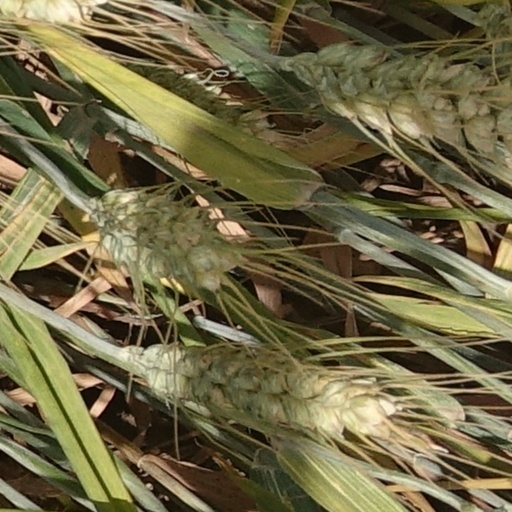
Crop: wheat